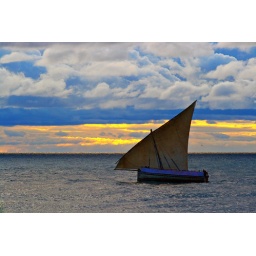
A typical sailing boat in Zanzibar at dawn. It seems like living at the time of the book 1001 Arabian Nights